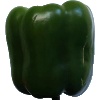
Label: green_pepper